Jackie McLeod

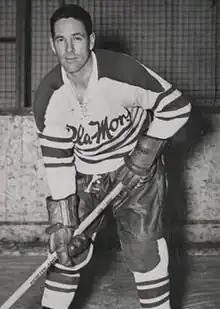
McLeod in the 1960–61 season

Robert John McLeod (April 30, 1930 – December 8, 2022) was a Canadian athlete, best known as an ice hockey player and coach. He played professionally for the New York Rangers for parts of six seasons from 1949 to 1954. He played eight seasons of senior hockey between 1953 and 1965, where he competed at multiple Ice Hockey World Championships, winning the gold medal in 1961. He served as head coach of the Canada men's national ice hockey team from 1966 to 1969, leading them to two bronze medals at the World Championships and a bronze medal at the 1968 Winter Olympics. He later coached the Saskatoon Blades in the Western Canada Hockey League from 1971 to 1979. He coached the Canada men's national junior team to a silver medal at the 1975 World Junior Championships. McLeod also played baseball in the Western Canada League. He was inducted into the Saskatchewan Sports Hall of Fame in 1984 and inducted as a player into the IIHF Hall of Fame in 1999.